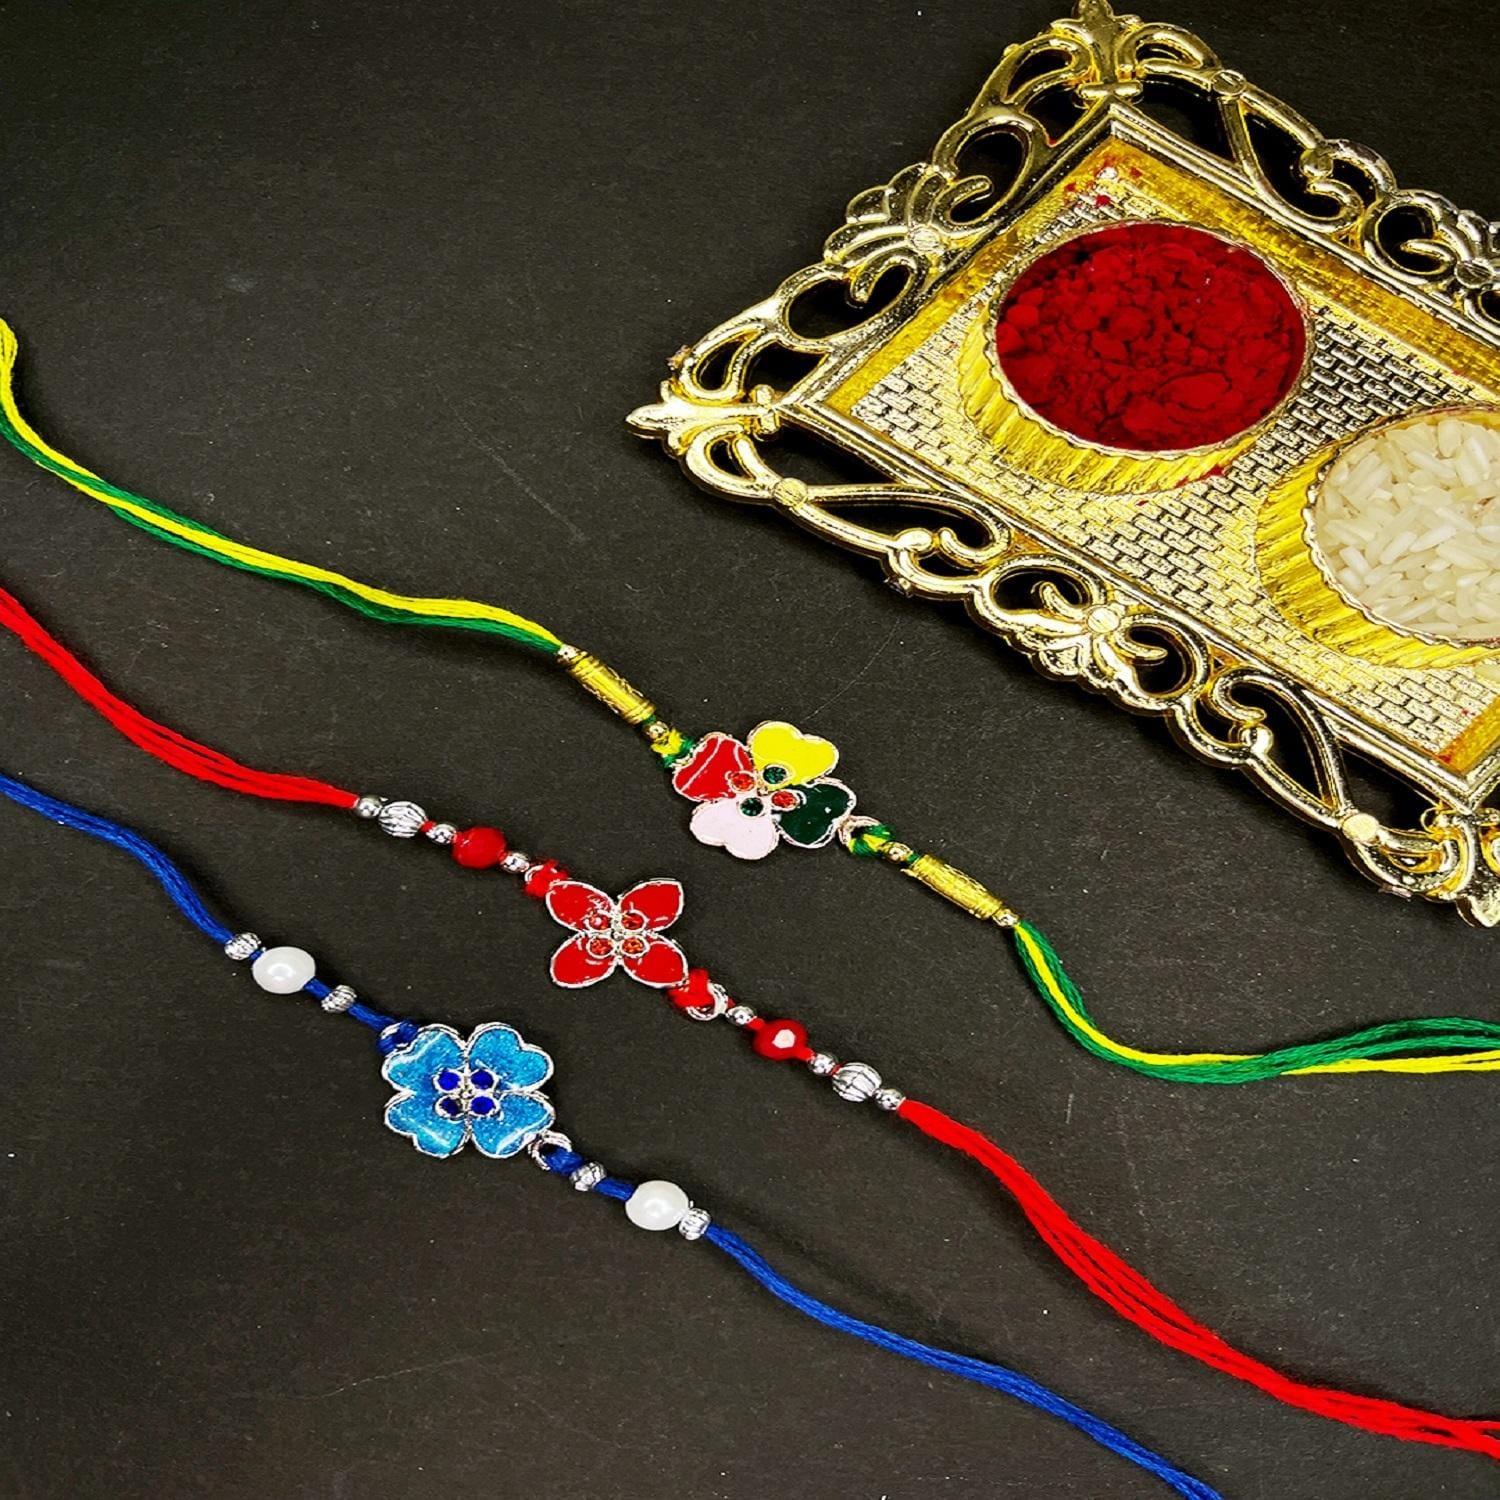
 Mahi Meenakari Work Enamel Combo of 3 Floral Rakhis with Crystals for Bhaiya, Brother, Bhai, Bro (RCO1105699M)
Type: Rakhis
Brand: Mahi
Price: Rs. 339
 Celebrate Raksha Bandhan with our exquisitely crafted Rakhi, designed to strengthen the bond between siblings. This traditional Rakhi features intricate beadwork and durable thread, ensuring it stands the test of time. Handmade with care, each Rakhi is a unique and meaningful gift for your brother. Each Rakhi carries heartfelt blessings and good wishes for your brother's well-being and success. Celebrates the bond of love and protection between siblings, a cherished tradition in Indian culture.
Features: The Rakhi is adorned with vibrant colors and attractive embellishments that add a touch of elegance to the celebration.,Content in Box : 3 Rakhi's ; Cultural Significance: This beautiful Rakhi will acknowledge your love for Your Brother with the promise that your bond with him will grow stronger as time goes on.,Vibrant Colors: Adding bright and playful colors to the celebration will make it stand out and make it more enjoyable.,Celebrate the bond of love and protection with our exquisite Rakhis. Share the joy of Raksha Bandhan Festival with this beautiful Rakhi, a token of love, protection and blessings.,Adjustable Size and Easy to tie: Designed to fit wrists of all sizes. It is simple and easy to tie the Rakhi securely and effortlessly.
Included: 3 Rakhis